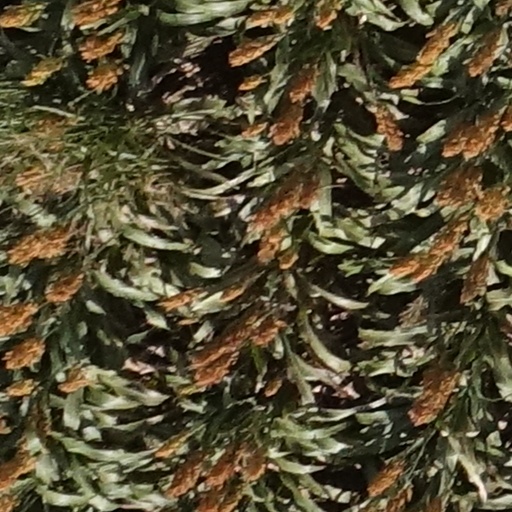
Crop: sorghum